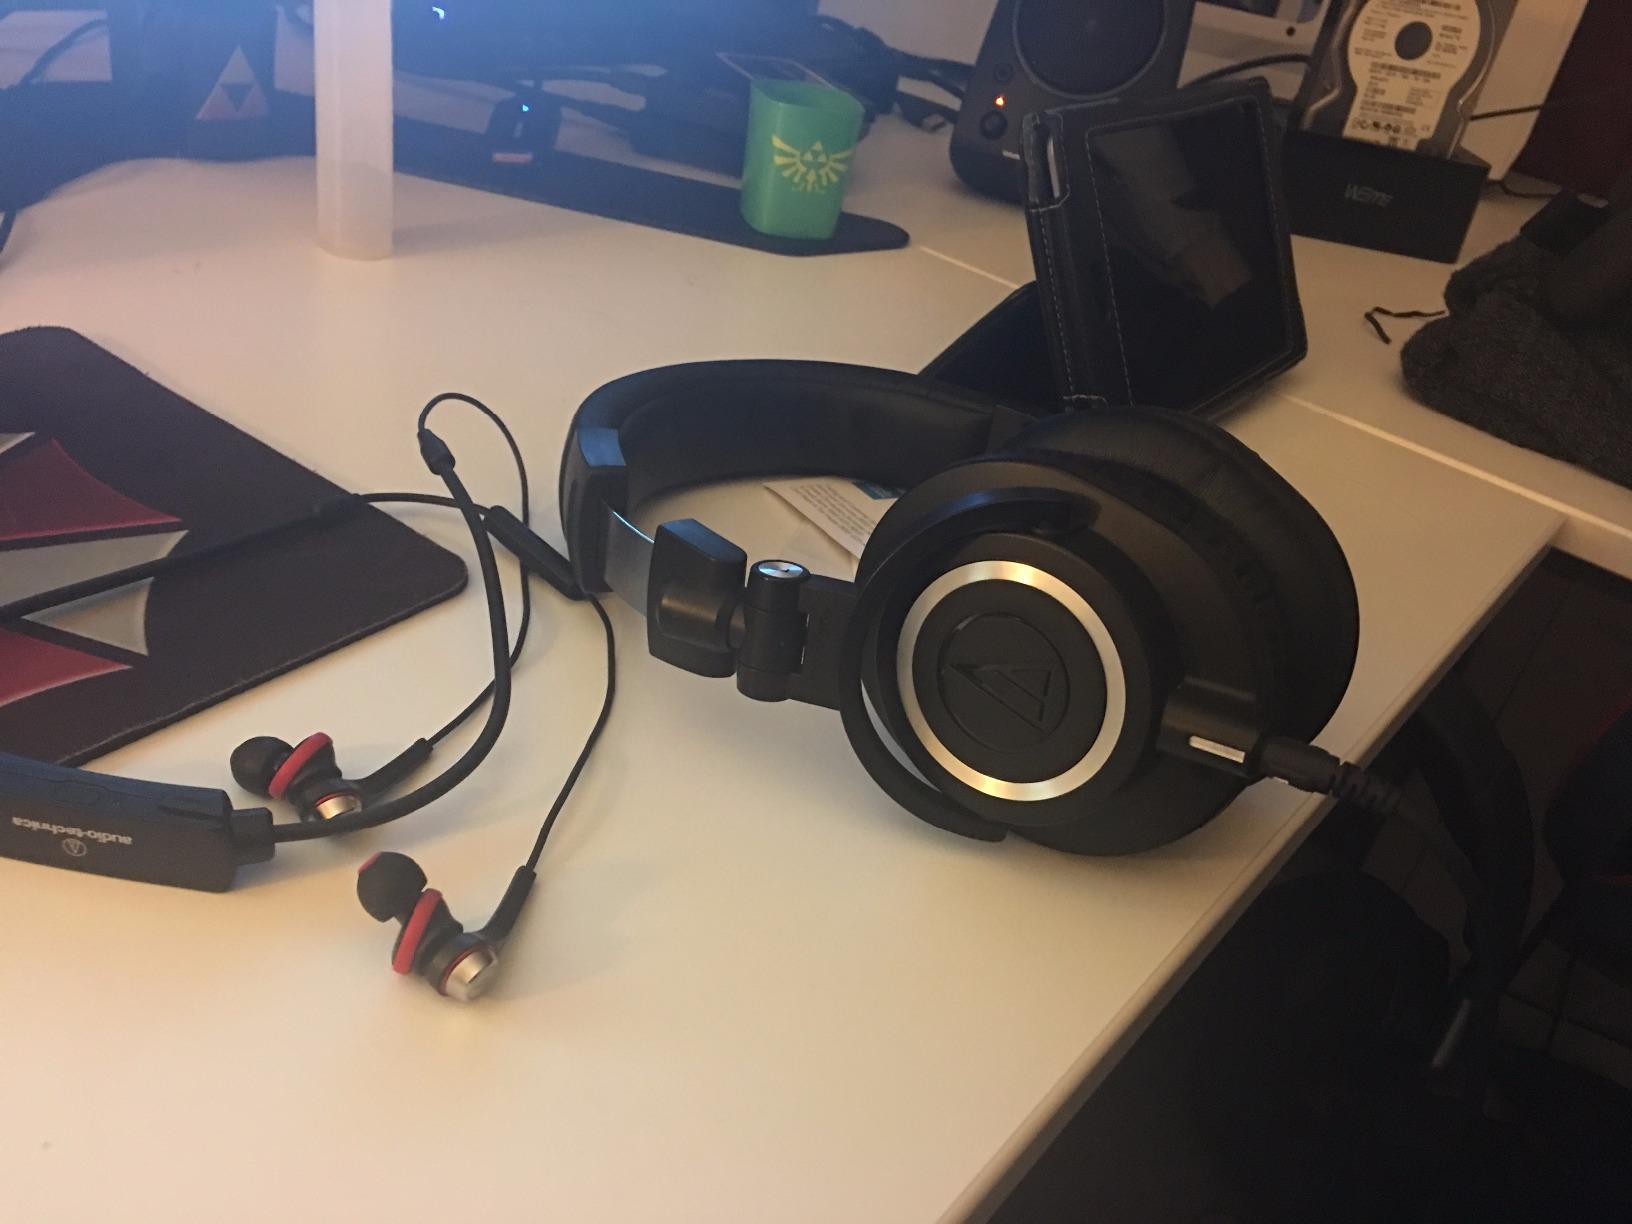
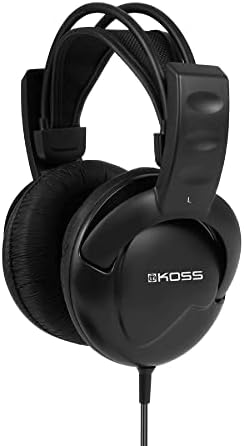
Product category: headphones
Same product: no